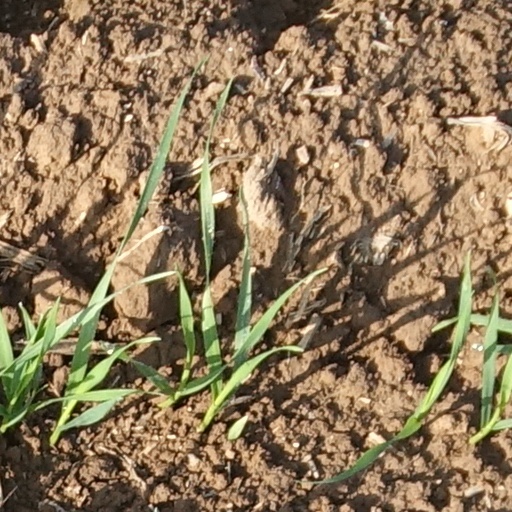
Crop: wheat